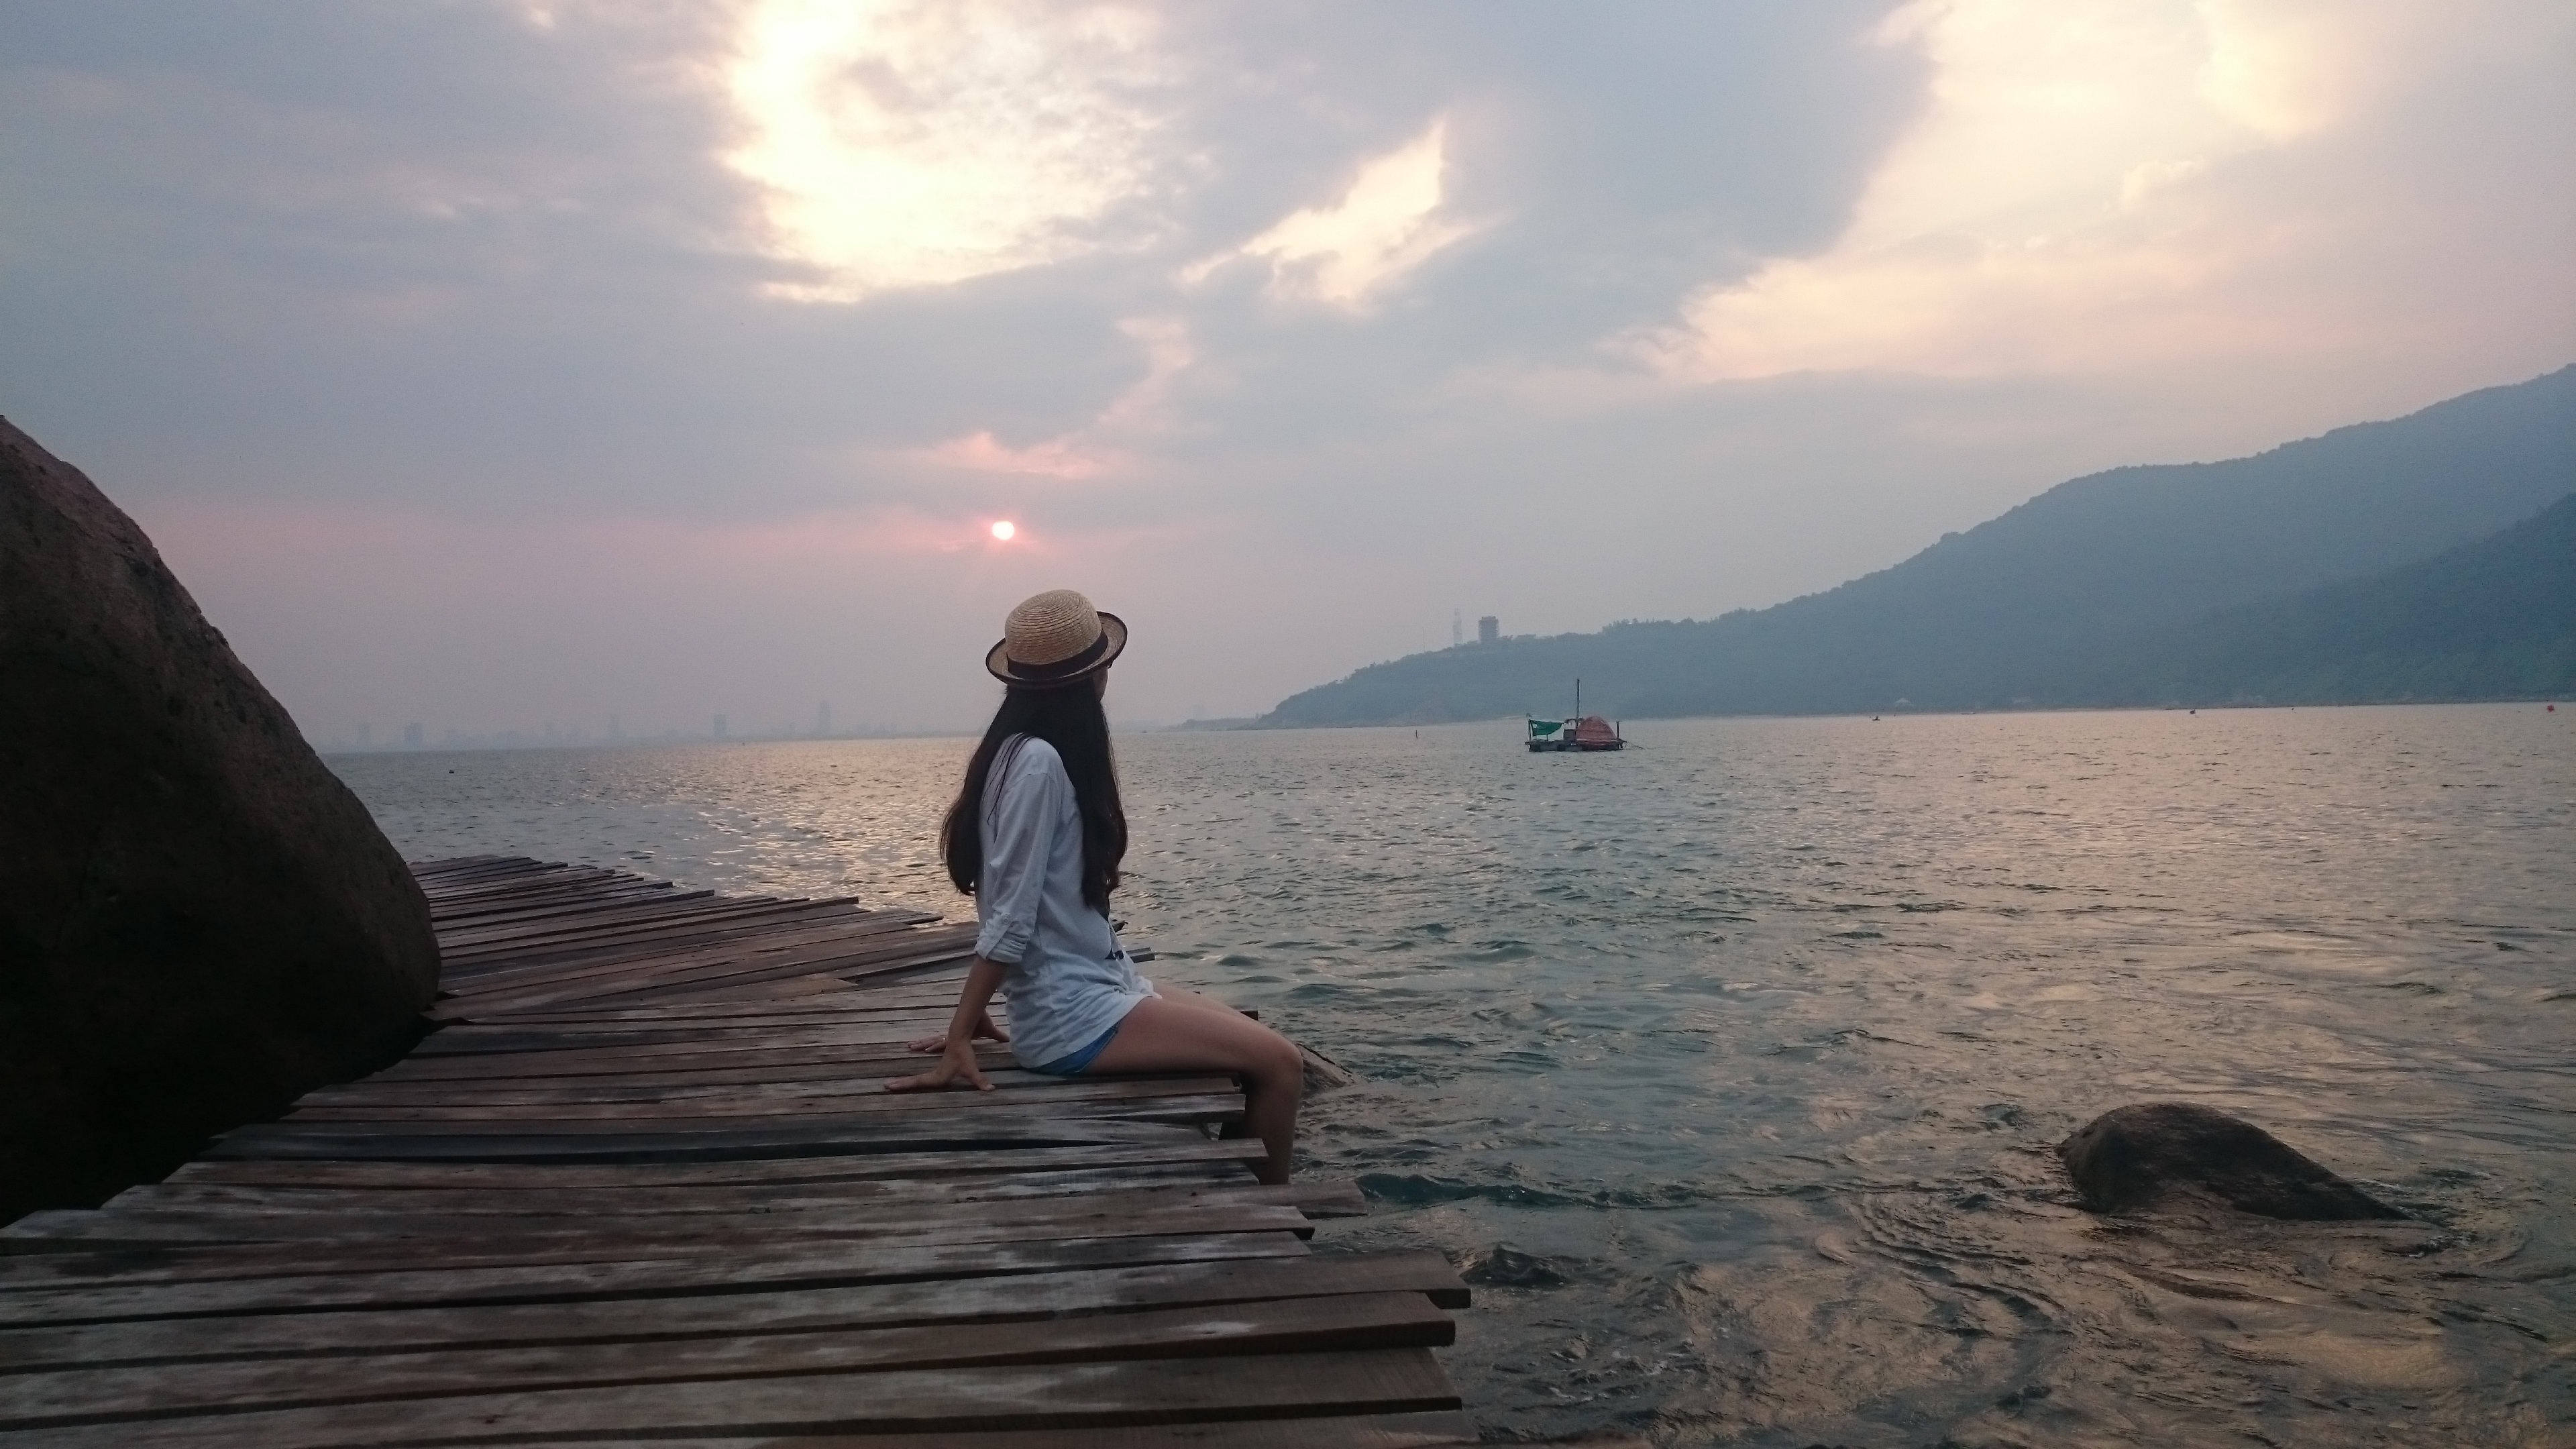
beach, landscape, sea, coast, water, nature, grass, outdoor, sand, rock, ocean, horizon, mountain, sky, deck, wood, girl, sunset, sunlight, morning, shore, chair, lake, walkway, summer, vacation, travel, coastline, idyllic, evening, relax, scenic, natural, seascape, scenery, holiday, bay, blue, empty, colorful, tourism, lounge, sunny, waves, day, parasol